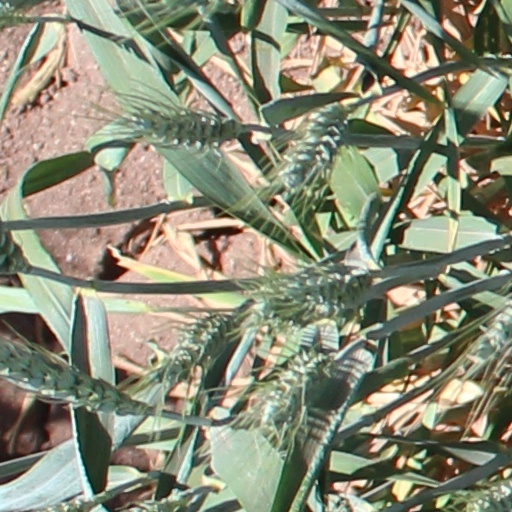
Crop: wheat